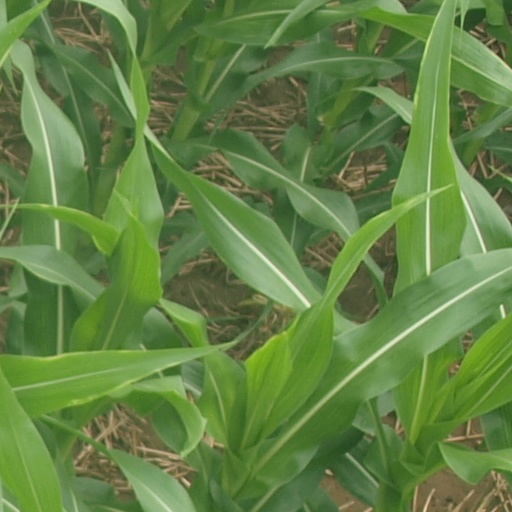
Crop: maize; corn